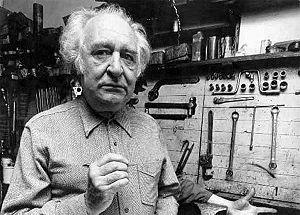
Gabriel Celaya, né à Hernani le 18 mars 1911 et mort à Madrid le 18 avril 1991, est un poète espagnol appartenant à la Génération de 36.